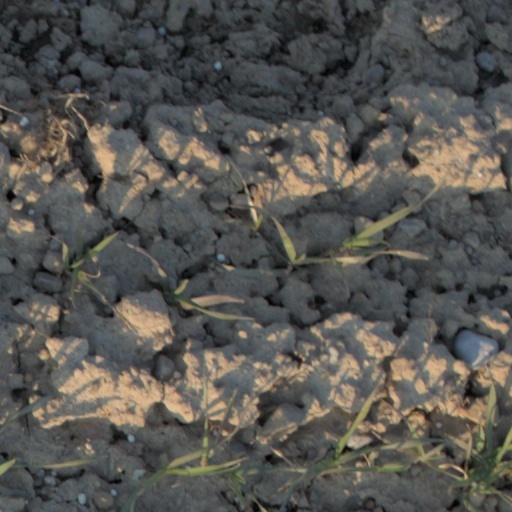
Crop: wheat